Sotetsu 6000 series

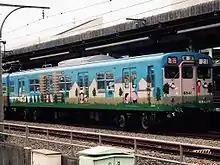
New 6000 series EMU, in "Ryokuentoshi" livery

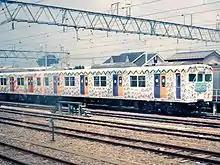
Art gallery livery

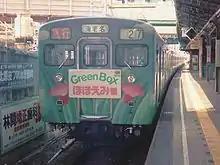
Hohoemi livery

Starting in 1997, New 6000 series began to be replaced by the Sotetsu 8000, 9000, and 10000 series EMUs. The last use of the New 6000 series took place on 22 August 2003, with a special running of two trains on 12 November 2003.